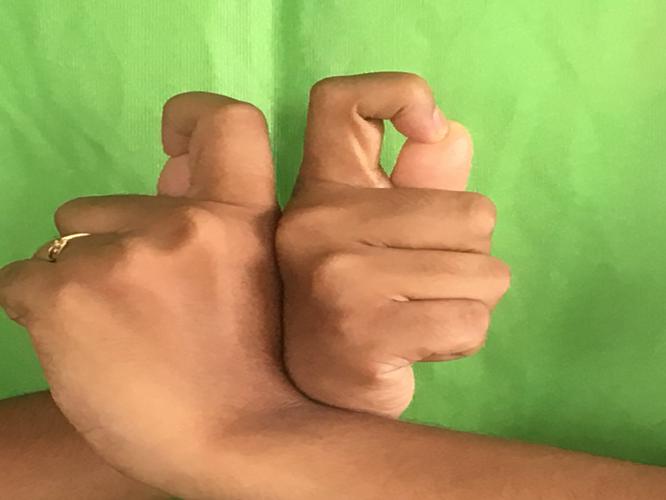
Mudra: Berunda
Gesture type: double_hand